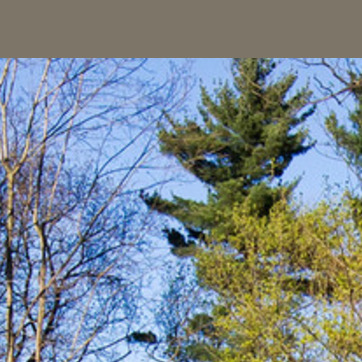
Material: sky